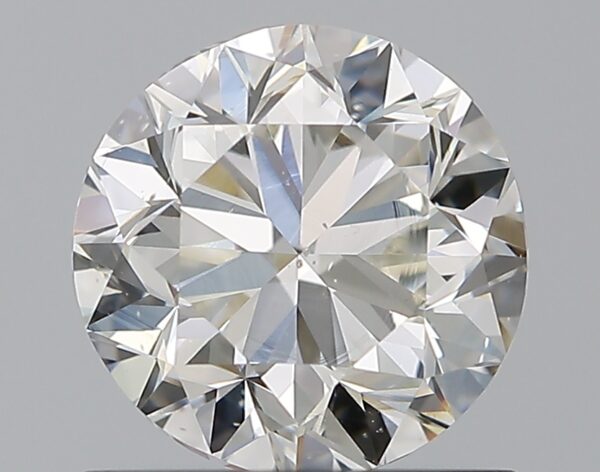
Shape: round
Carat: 1
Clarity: VS2
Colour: I
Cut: GD
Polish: EX
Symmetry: VG
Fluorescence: F
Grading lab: GIA
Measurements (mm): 6.13 x 6.18 x 4.01